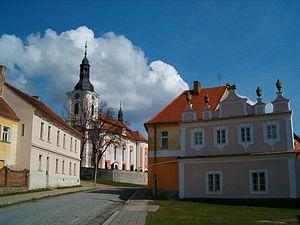
Sedlice est une ville du district de Strakonice, dans la région de Bohême-du-Sud, en République tchèque. Sa population s'élevait à 1 251 habitants en 2017.